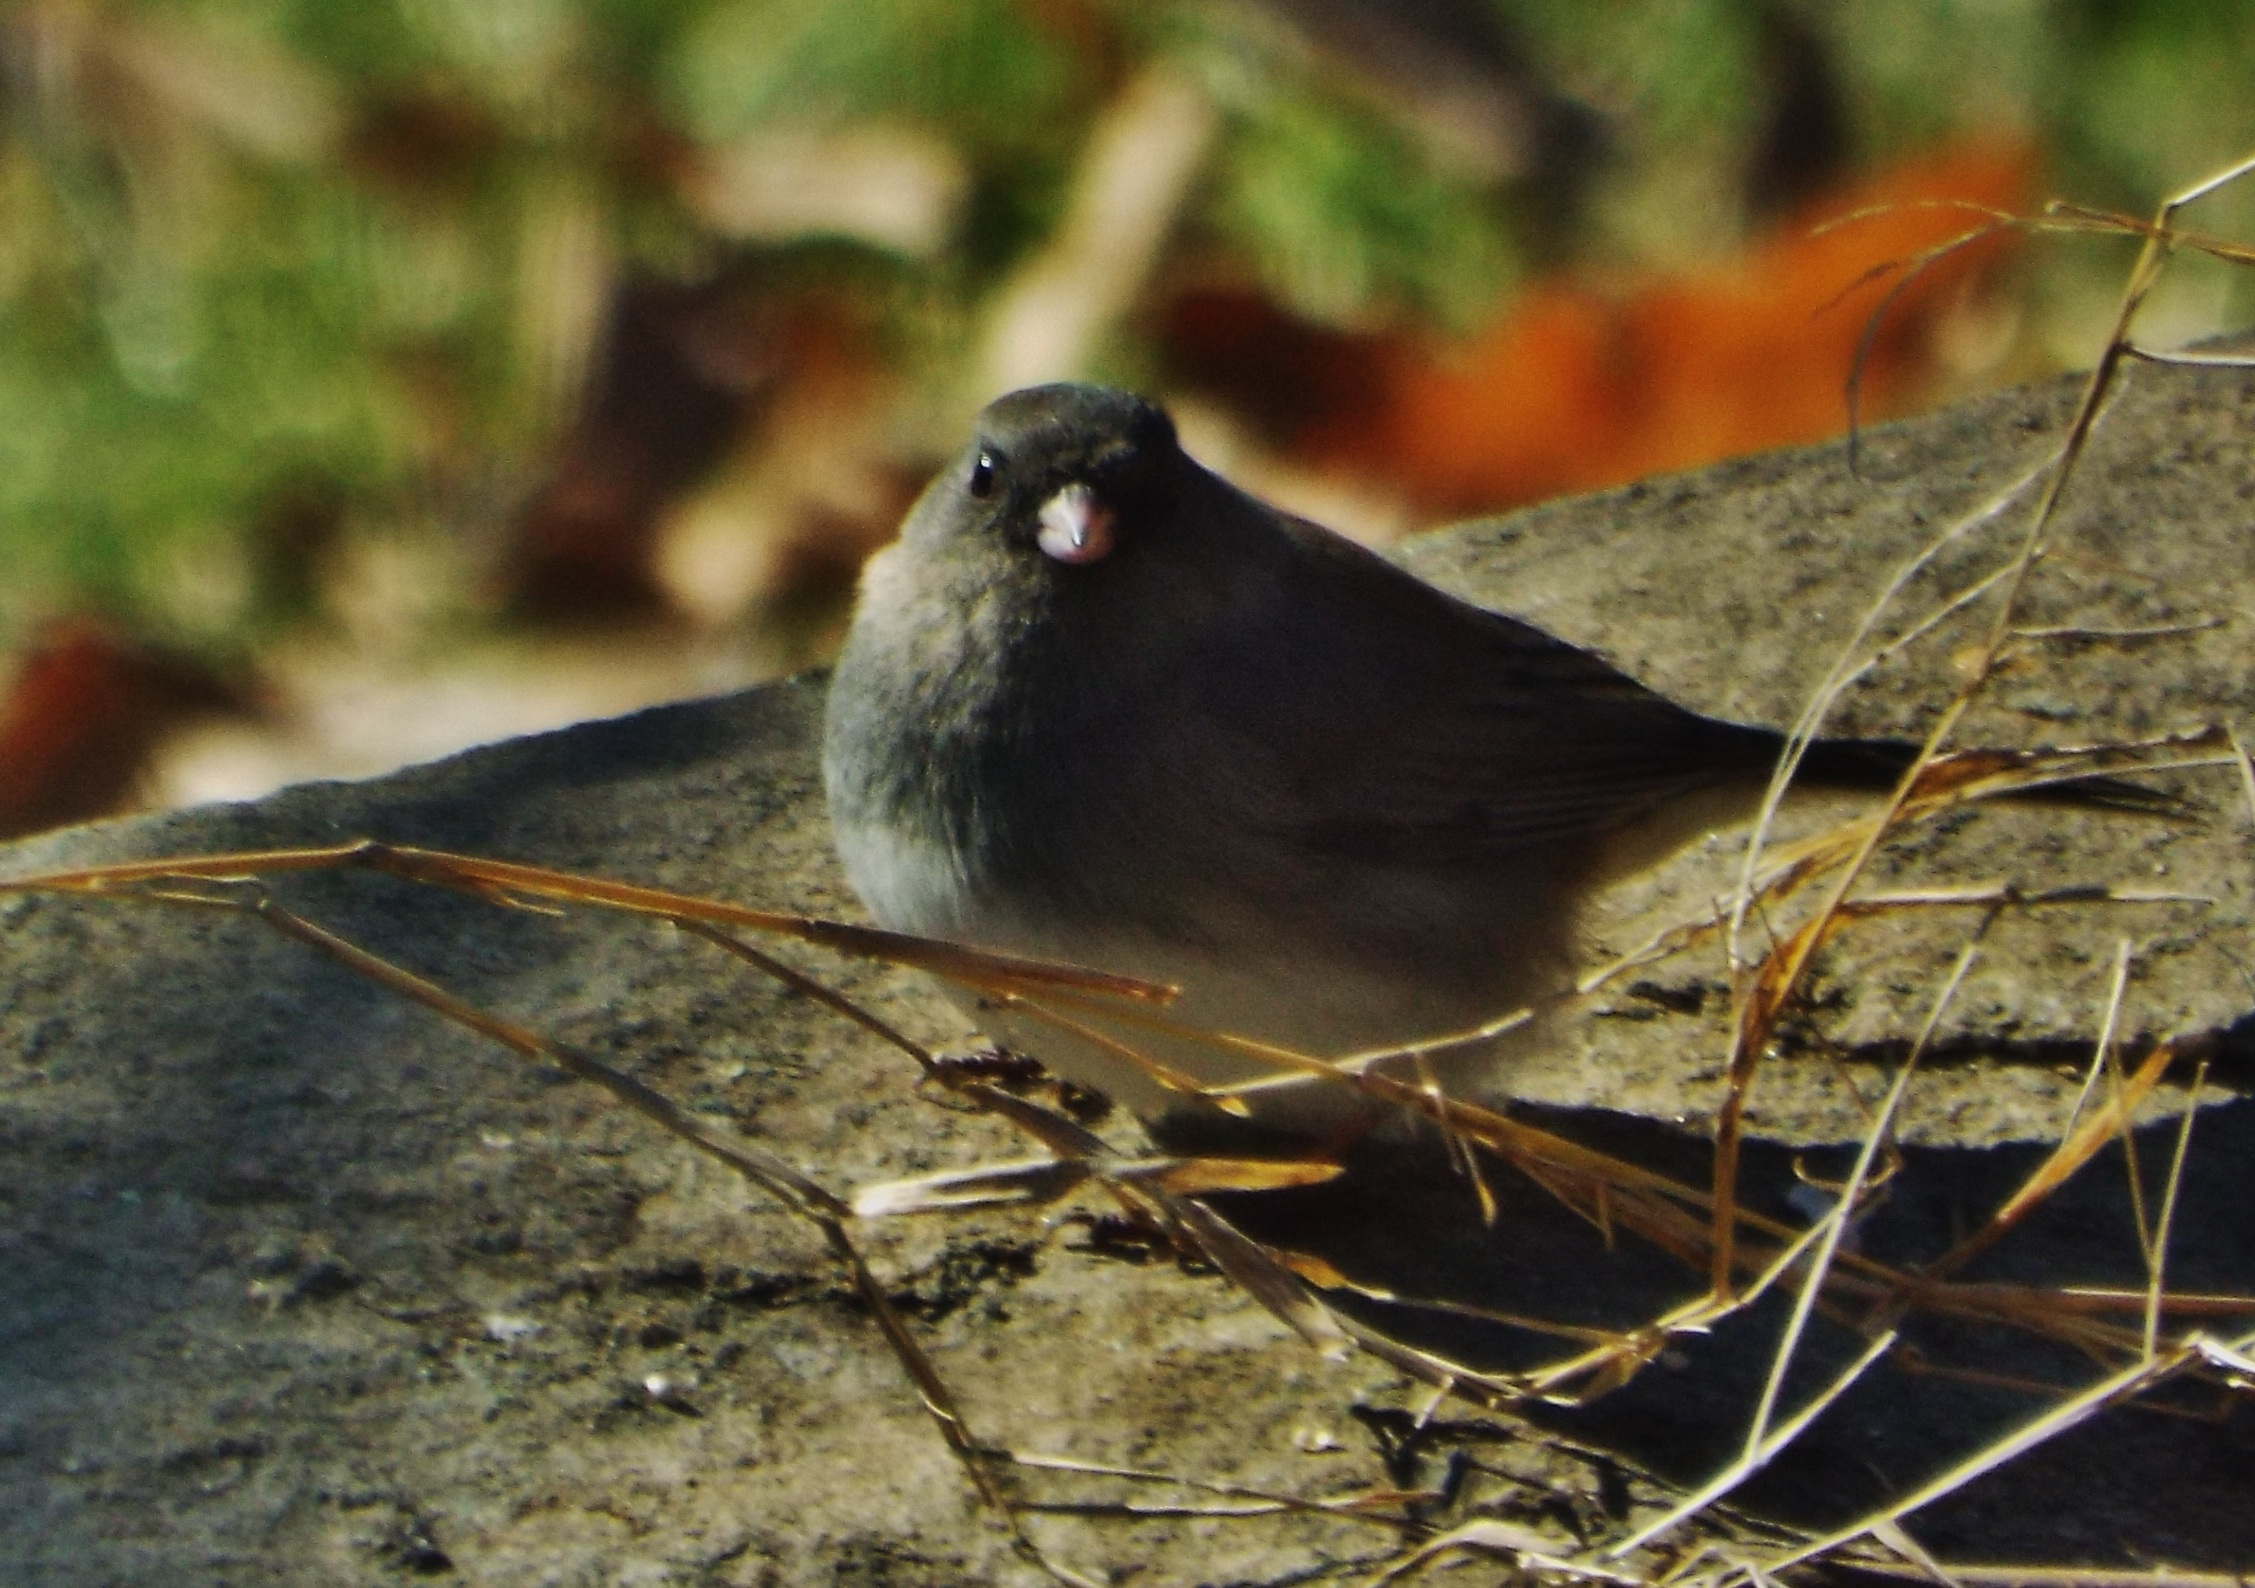
nature, branch, bird, wildlife, beak, robin, fauna, vertebrate, sparrow, finch, junco, blackbird, wren, old world flycatcher, perching bird, emberizidae, cinclidae